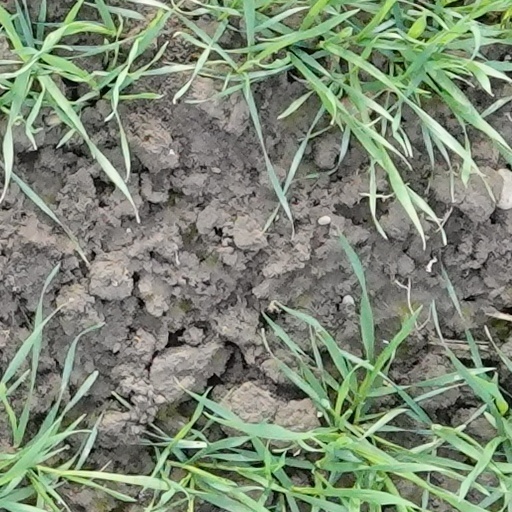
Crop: wheat